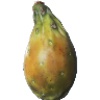
Label: Cactus fruit 1